Stillwater, Oklahoma

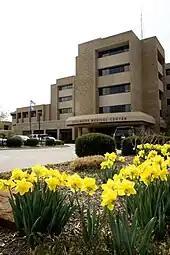
Stillwater Medical Center

Stillwater has been a community-owned electric utility since 1907. The electric utility, now part of the Stillwater Utilities Authority, provides electric, water, wastewater and solid waste management services. A portion of the Utility Authority's revenues help to support the City of Stillwater's fire and police departments, the parks and recreation system, and other city services. Water in Stillwater is drawn from Kaw Lake and pumped approximately to the treatment facility.